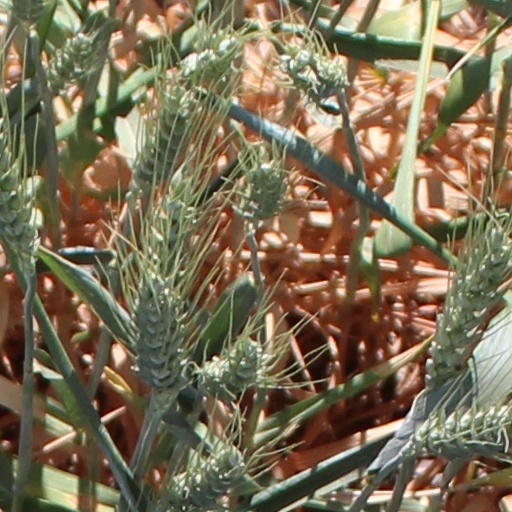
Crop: wheat